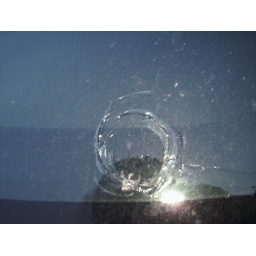
Crack in windshield of car caused by flying debris from a coal truck.